Libyan civil war (2011)

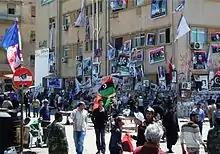
Court square in Benghazi, 19 April 2011. At the central place for gatherings and demonstrations the walls are draped with pictures of casualties, mourners passing by.

A "Day of Rage" in Libya and by Libyans in exile was planned for 17 February. The National Conference for the Libyan Opposition asked that all groups opposed to the Gaddafi government protest on 17 February in memory of demonstrations in Benghazi five years earlier. The plans to protest were inspired by the Tunisian and Egyptian revolution. Protests took place in Benghazi, Ajdabiya, Derna, Zintan, and Bayda. Libyan security forces fired live ammunition into the armed protests. Protesters torched a number of government buildings, including a police station. In Tripoli, television and public radio stations had been sacked, and protesters set fire to security buildings, Revolutionary Committee offices, the interior ministry building, and the People's Hall.